Sri Kesari Warmadewa

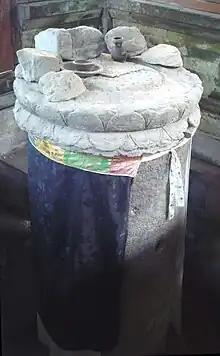
The Belanjong pillar in Sanur dates to 914 CE, and testifies to the contacts between Bali and the Indian subcontinent.

Sri Kesari Warmadewa (spelled Śrī Kesarī Varmadeva in IAST transliteration) was the first king of Bali whose name is recorded in a written inscription. He was the issuing authority for four inscriptions, including the famous 914 CE inscription on the Belanjong pillar ("Prasasti Blanjong") in southern Sanur.